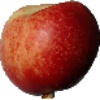
Label: Nectarine 1